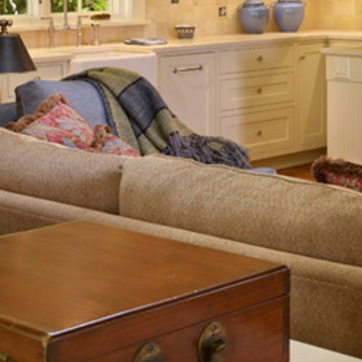
Material: fabric